Central Region, Scotland

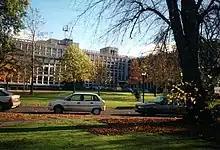
Regional Headquarters at Viewforth

At the time of the local government reorganization of 1975, there was discussion on where the new region should be based – the options being Falkirk or Stirling, the latter of which was chosen as the county council had just finished construction of a new office building at Viewforth in the town in 1972.